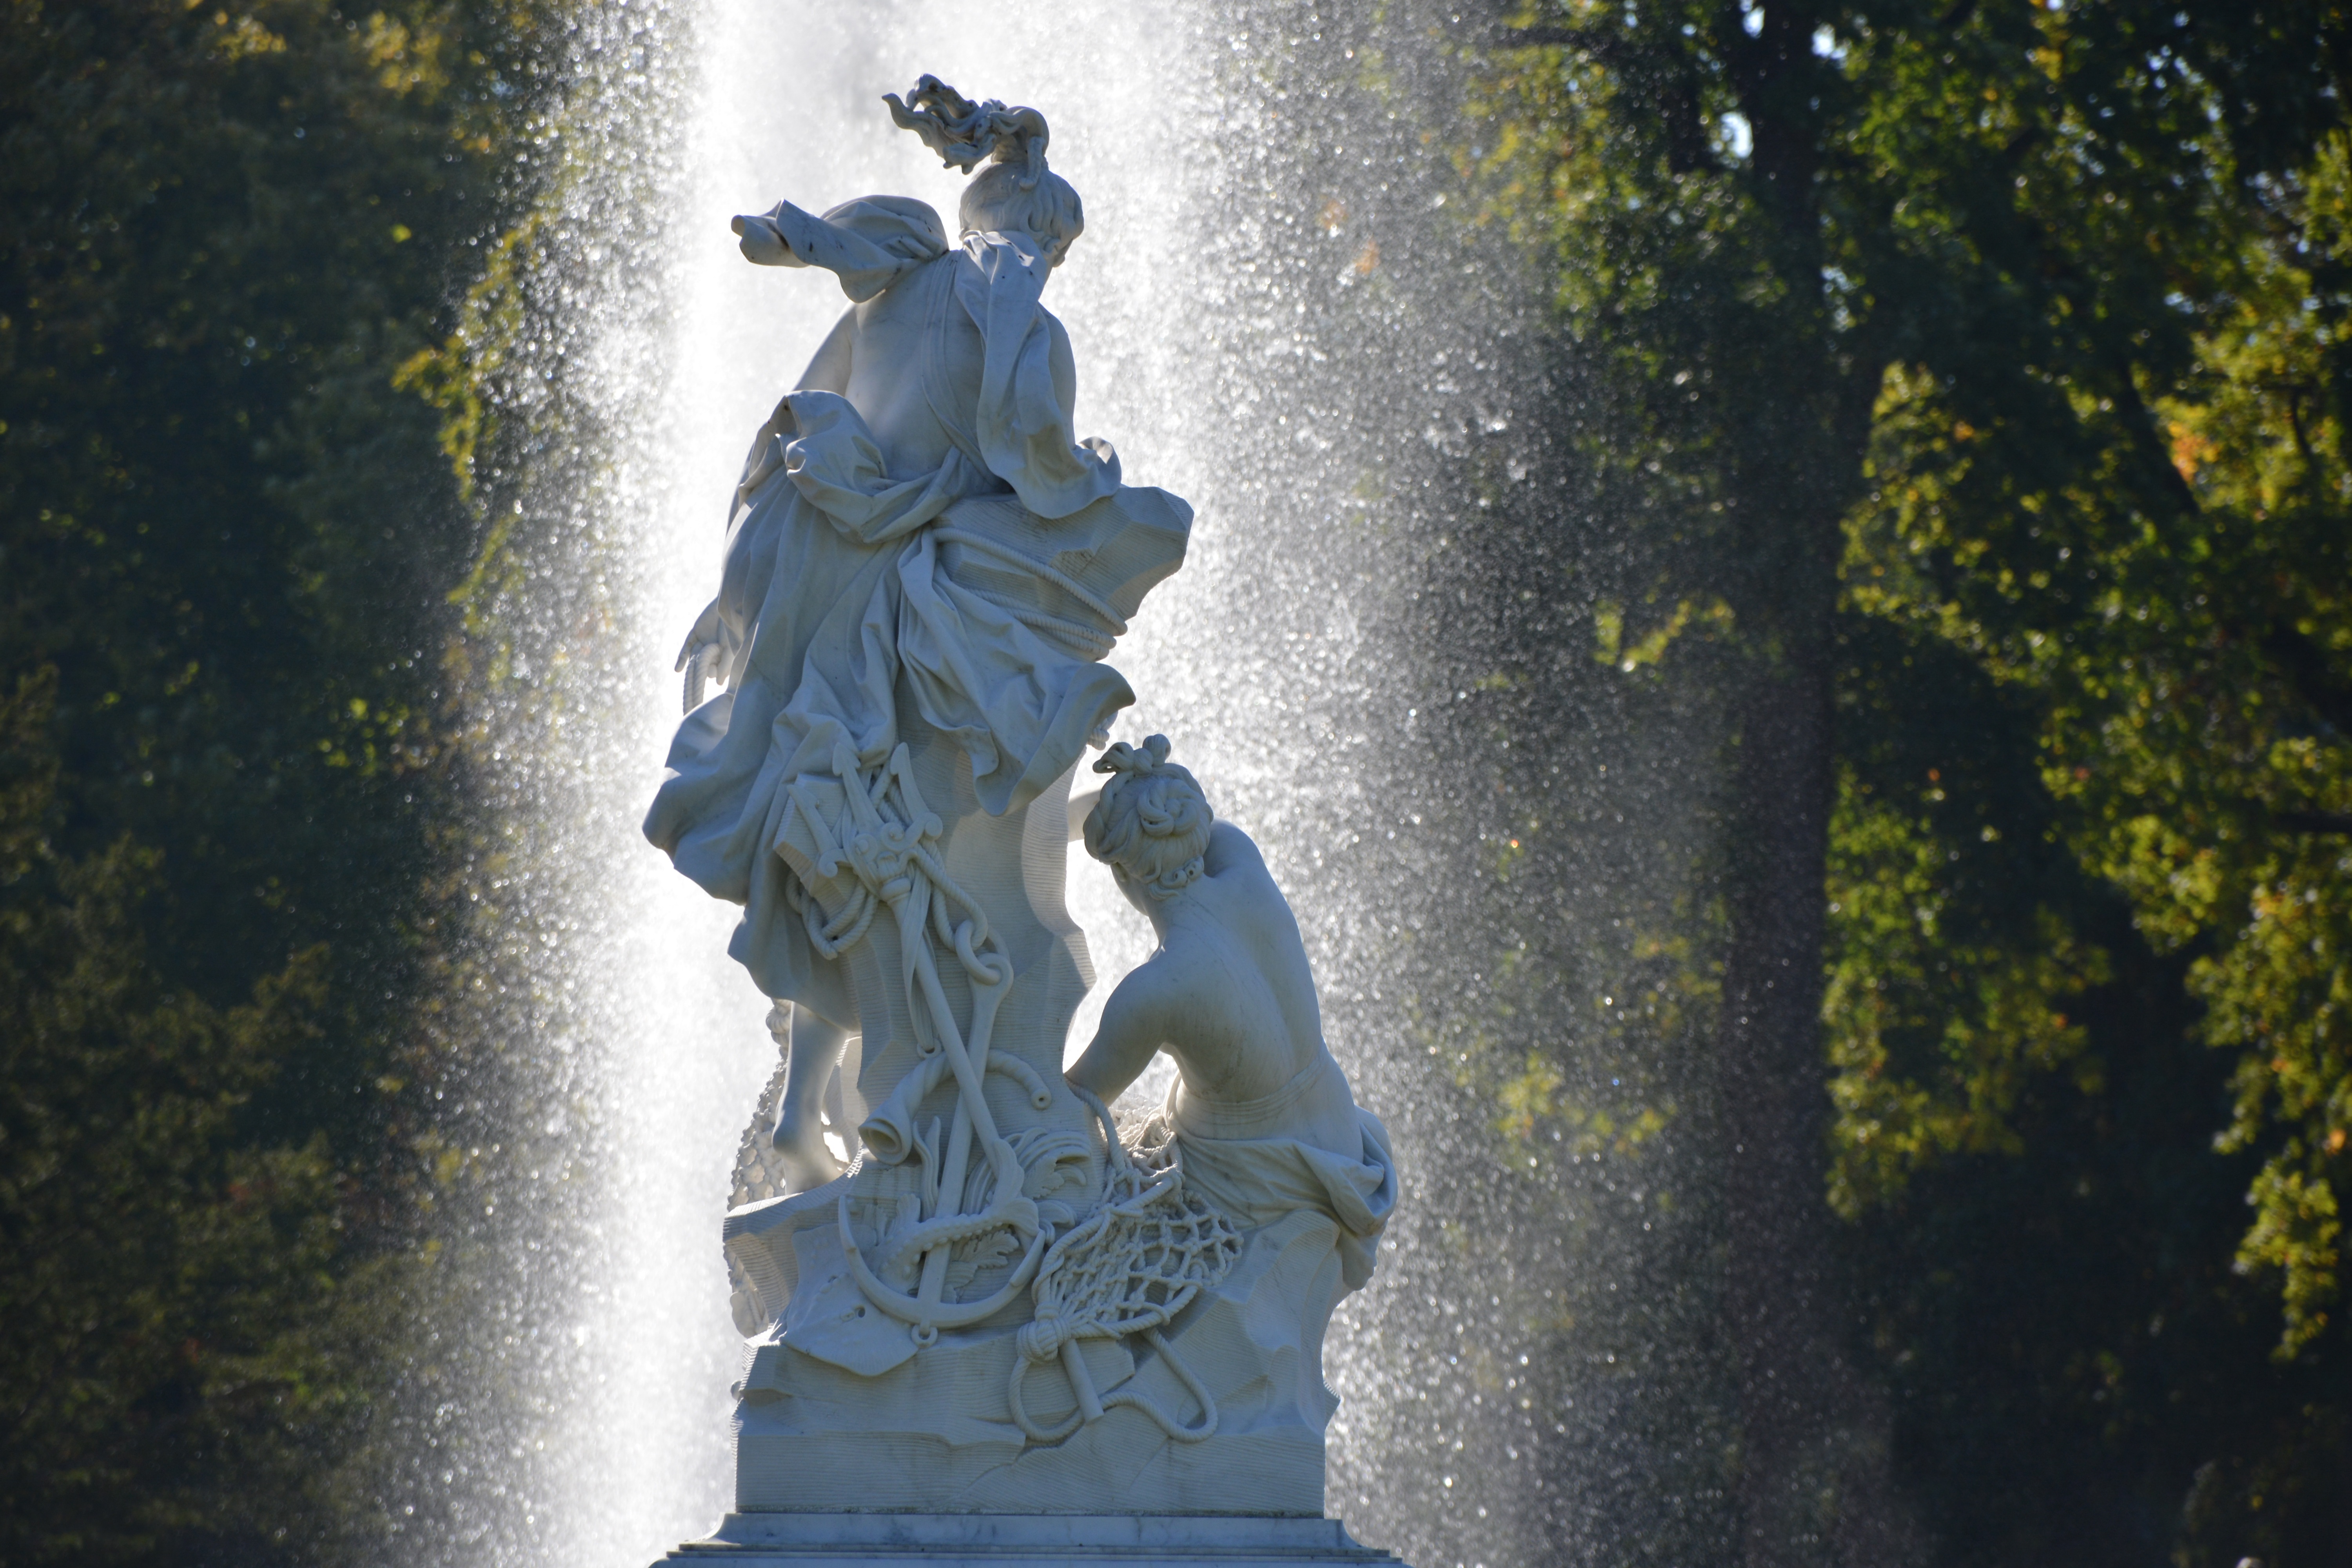
monument, statue, blue, sculpture, memorial, art, marble, mythology, back light, water games, park sanssouci